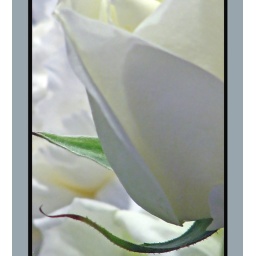
A white rosebud from a large bouquet at my Aunt's memorial service held this past Saturday in Oregon.